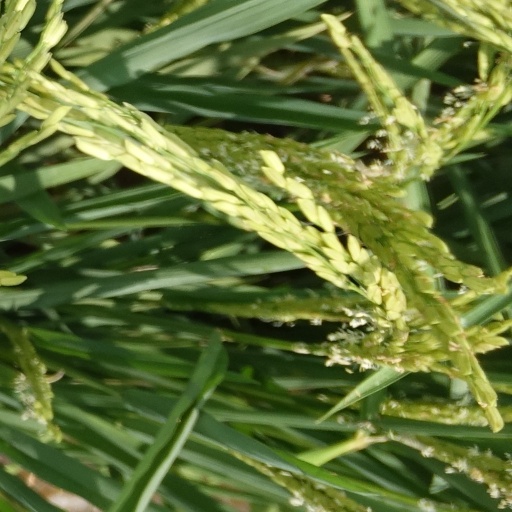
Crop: rice